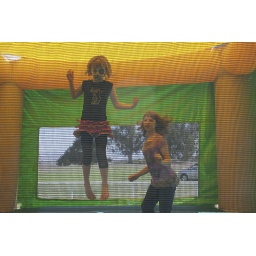
The girls in the bounce house